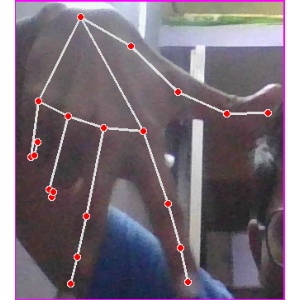
अक्षर: ग